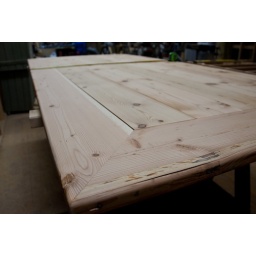
The pine planks have some interesting yellow stripes in their grain. I'm hoping the linseed oil highlights this.